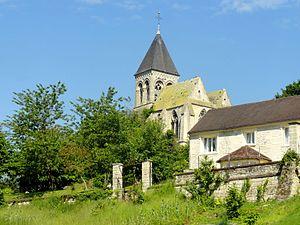
Impasse Saint-Martin.
L'église Saint-Martin est une église catholique paroissiale située à Rousseloy, en France. Elle possède un beau clocher roman caractéristique de la région, mais coiffé d'un toit moderne, et une chapelle également romane, avec d'intéressants chapiteaux à l'intérieur. Le chœur-halle gothique du XIVᵉ siècle comporte deux vaisseaux de deux travées, et représente la plus grande partie de l'église depuis qu'elle a été privée de sa nef en 1826. C'est une variante plus rustique des chœur-halles bien répandus dans la région, avec la particularité d'être recouvert par des toits en pierre. L'église a été classée au titre des monuments historiques par arrêté du 3 mai 1927. Elle est affiliée à la paroisse Sainte-Claire de Mouy.